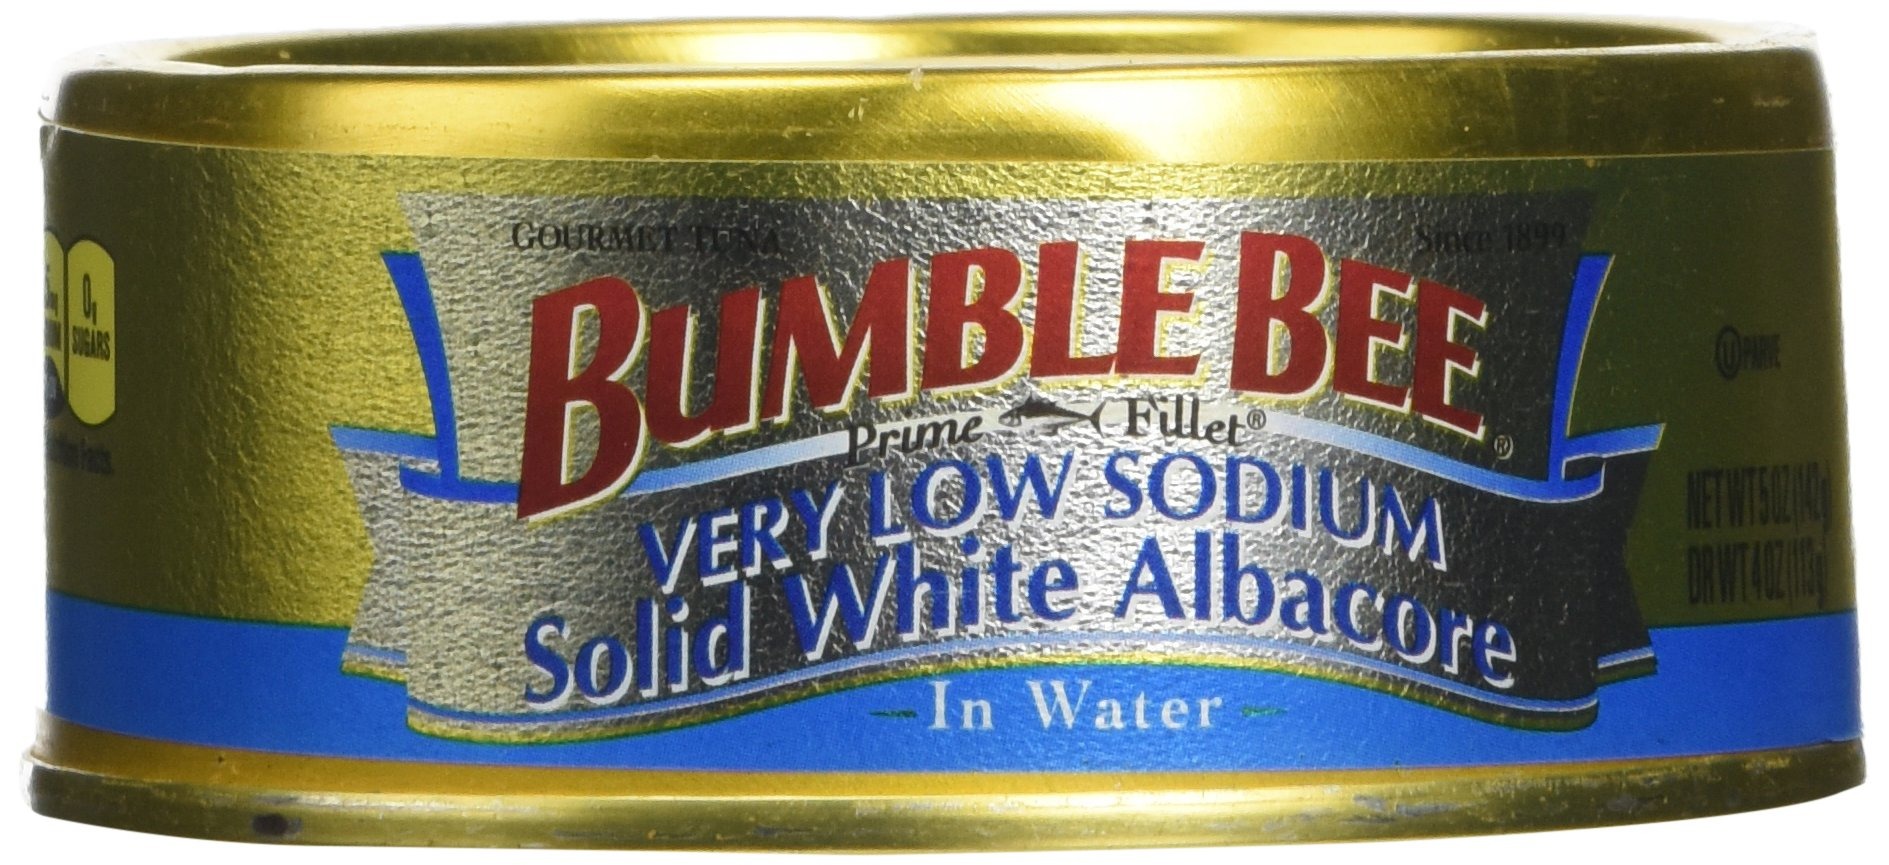
Item Name: Bumble Bee, Prime Fillet Very Low Sodium Solid White Albacore Tuna 5 Ounce Can
Value: 30.0
Unit: Ounce

Price: 3.735